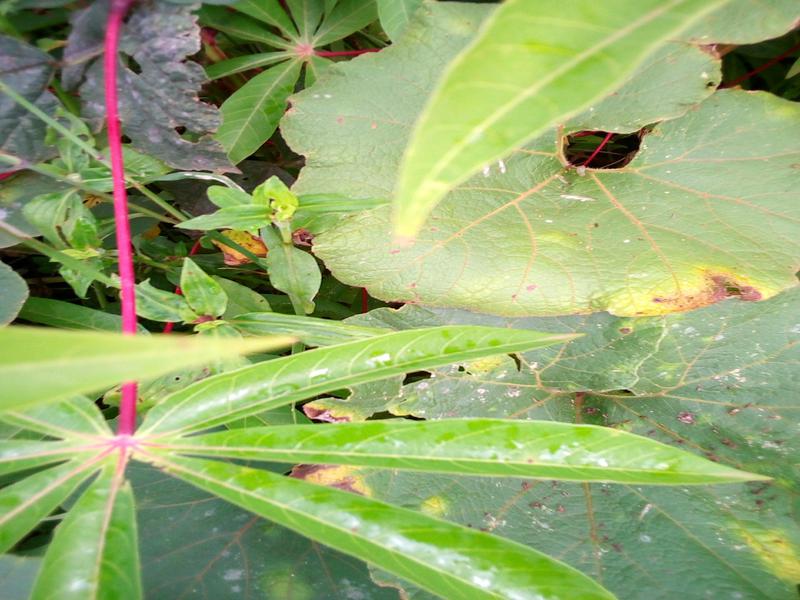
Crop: cassava
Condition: healthy